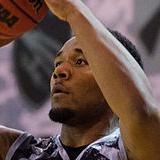
Age: 20